Type 87 Chi-I medium tank

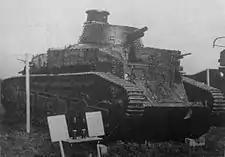
Front-angle view of the Chi-I

The Chi-I had a Type 90 57 mm cannon as its main armament with 110 rounds of ammunition, and two 7.7 mm machine guns (hull, turret rear), with 5,000 rounds of ammunition. The armour was riveted steel plates with a minimum thickness of 6 mm and a maximum of 17 mm. The engine compartment was located in the middle of the hull and the tank was powered by a V8 gasoline engine. Features of the design were adopted from the British Vickers A1E1 Independent tank. The tank chassis had a complex parallelogram suspension system with two pairs of road bogie wheels per leaf spring arrangement. Hara later designed a bellcrank scissors suspension, which paired the bogie wheels and connected them to a coil spring mounted horizontally outside the hull. This suspension became standard on the majority of the subsequently designed Japanese tanks and can be seen on the Type 95 Ha-Go light tank and Type 97 Chi-Ha, as examples.